Cruiser

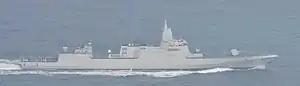
China's latest Type 055 destroyer has been classified by the United States Department of Defense as a cruiser because of its large size and armament.

The heavy cruiser was a type of cruiser designed for long range, high speed and an armament of naval guns around 203 mm (8 in) in calibre. The first heavy cruisers were built in 1915, although it only became a widespread classification following the London Naval Treaty in 1930. The heavy cruiser's immediate precursors were the light cruiser designs of the 1910s and 1920s; the US lightly armored 8-inch "treaty cruisers" of the 1920s (built under the Washington Naval Treaty) were originally classed as light cruisers until the London Treaty forced their redesignation.